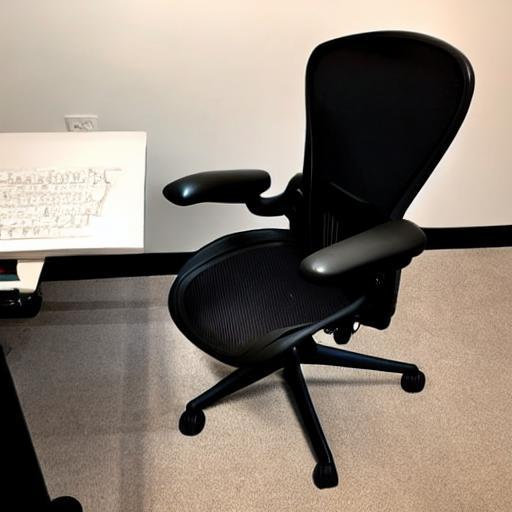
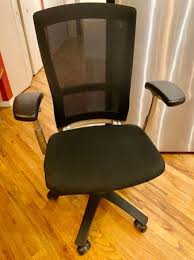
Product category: items_chair
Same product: no